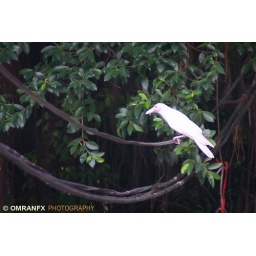
Rare white crow spotted in Bukit Bintang, Kuala Lumpur, Malaysia.